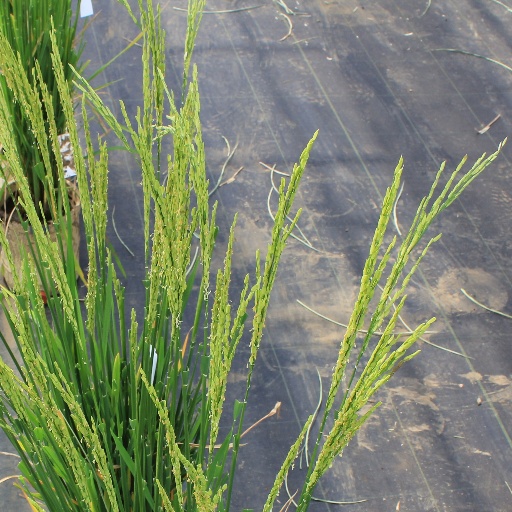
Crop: rice